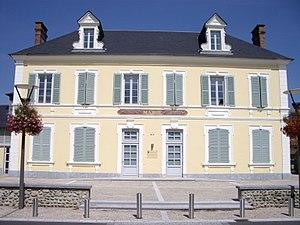
Juillan est une commune française située dans le département des Hautes-Pyrénées, en région Occitanie.